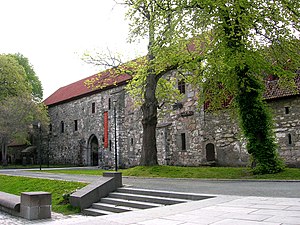
Ærkebispegården
Indgangen til Ærkebispegården.
Ærkebispegården i Trondheim er et slotsanlæg i sten på 100 x 100 meter, der ligger i Trondheim, Norge lige ved siden af Nidarosdomen mod nord.